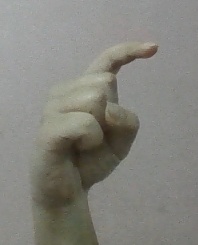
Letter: ra